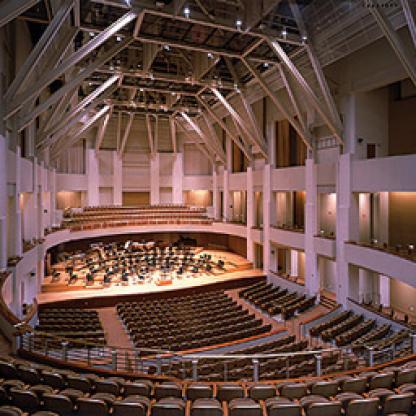
Scene: Indoor